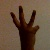
The image shows a hand gesture representing the number 6 in Indian Sign Language.